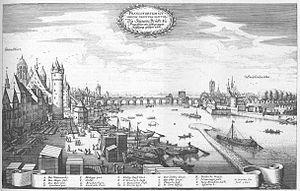
Francfort-sur-le-Main est une ville d’Allemagne, généralement appelée simplement Francfort malgré le risque de confusion avec la ville de Francfort-sur-l'Oder. Située sur la rivière du Main, la ville est avec près de 800 000 habitants, la cinquième ville d'Allemagne par sa population et la plus grande du Land de Hesse. Son aire urbaine appelée Rhin-Main – ou Région métropolitaine de Francfort-sur-le-Main – compte plus de 5,5 millions d'habitants, ce qui en fait la dixième aire urbaine d'Europe, la sixième de l'Union européenne et la seconde d'Allemagne après celle de Cologne-Düsseldorf appelée Rhin-Rhur.